Peter Arnett

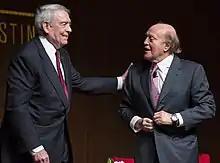
Dan Rather and Arnett discuss the role of the media in shaping perceptions of the Vietnam War at a panel discussion presented by the LBJ Presidential Library (April 2016)

He also teaches journalism at Shantou University in China. In New Zealand, the Peter Arnett School of Journalism was named for him at the Southern Institute of Technology; the journalism school closed in 2015.